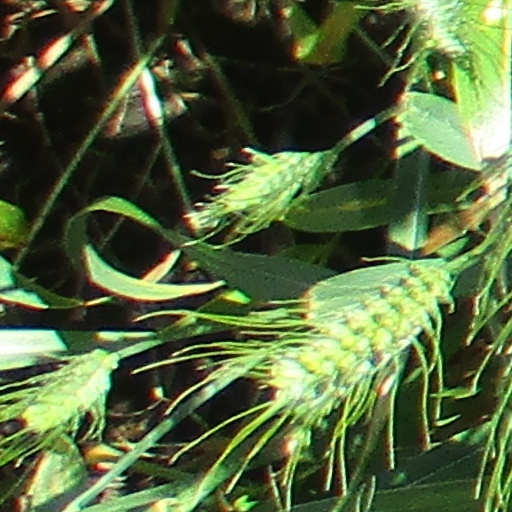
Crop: wheat